List of Offspring characters

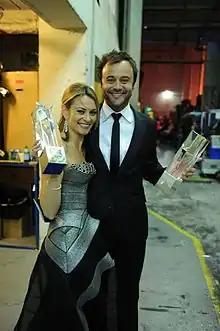
Kat with actor Gyton Grantley.

In the first season, Nina is involved in a relationship with married doctor Chris Havel. The relationship between the two ultimately comes to an end at the conclusion of the second series.